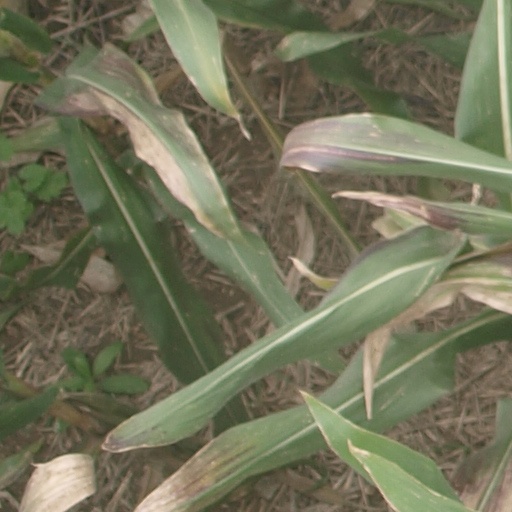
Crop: maize; corn